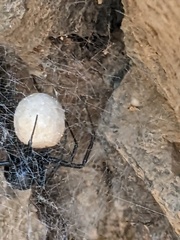
Species: Lactrodectus_hesperus